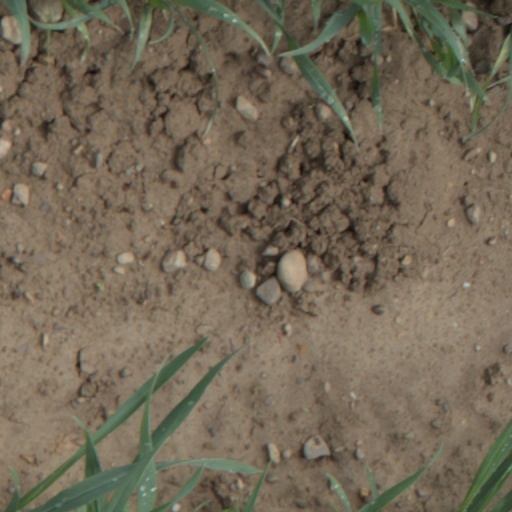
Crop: wheat